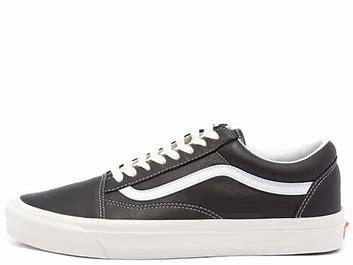
Brand: Vans
Model: Old Skool 36 DX